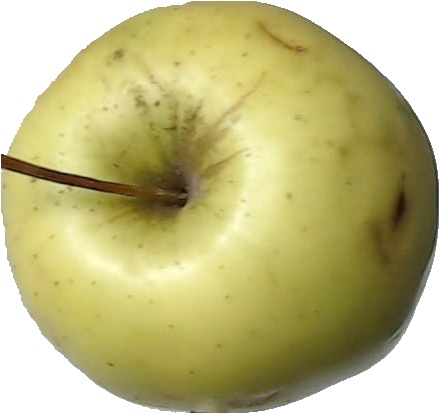
Label: apple_golden_2